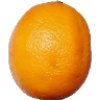
Label: Lemon Meyer 1